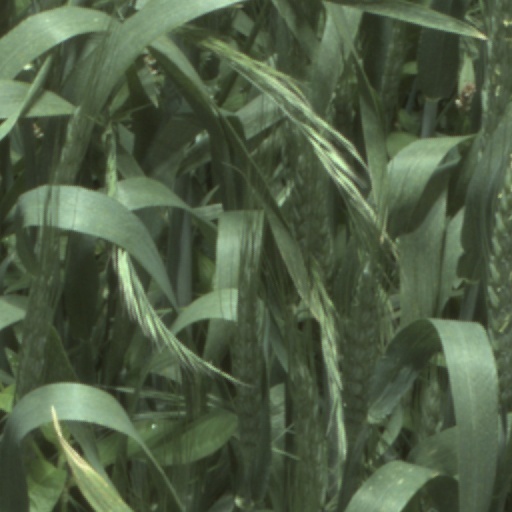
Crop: wheat